CHB HEX N-terminal domain

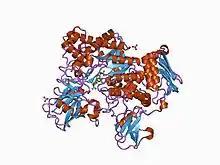
beta-n-acetylhexosaminidase mutant e540d complexed with di-n acetyl-d-glucosamine (chitobiase)

In molecular biology, the CHB HEX N-terminal domain represents the N-terminal domain in chitobiases and beta-hexosaminidases. Chitobiases degrade chitin, which forms the exoskeleton in insects and crustaceans, and which is one of the most abundant polysaccharides on earth. Beta-hexosaminidases are composed of either a HexA/HexB heterodimer or a HexB homodimer, and can hydrolyse diverse substrates, including GM(2)-gangliosides; mutations in this enzyme are associated with Tay–Sachs disease. HexB is structurally similar to chitobiase, consisting of a beta sandwich structure; this structure is similar to that found in the cellulose-binding domain of cellulase from "Cellulomonas fimi". This domain may function as a carbohydrate binding module.